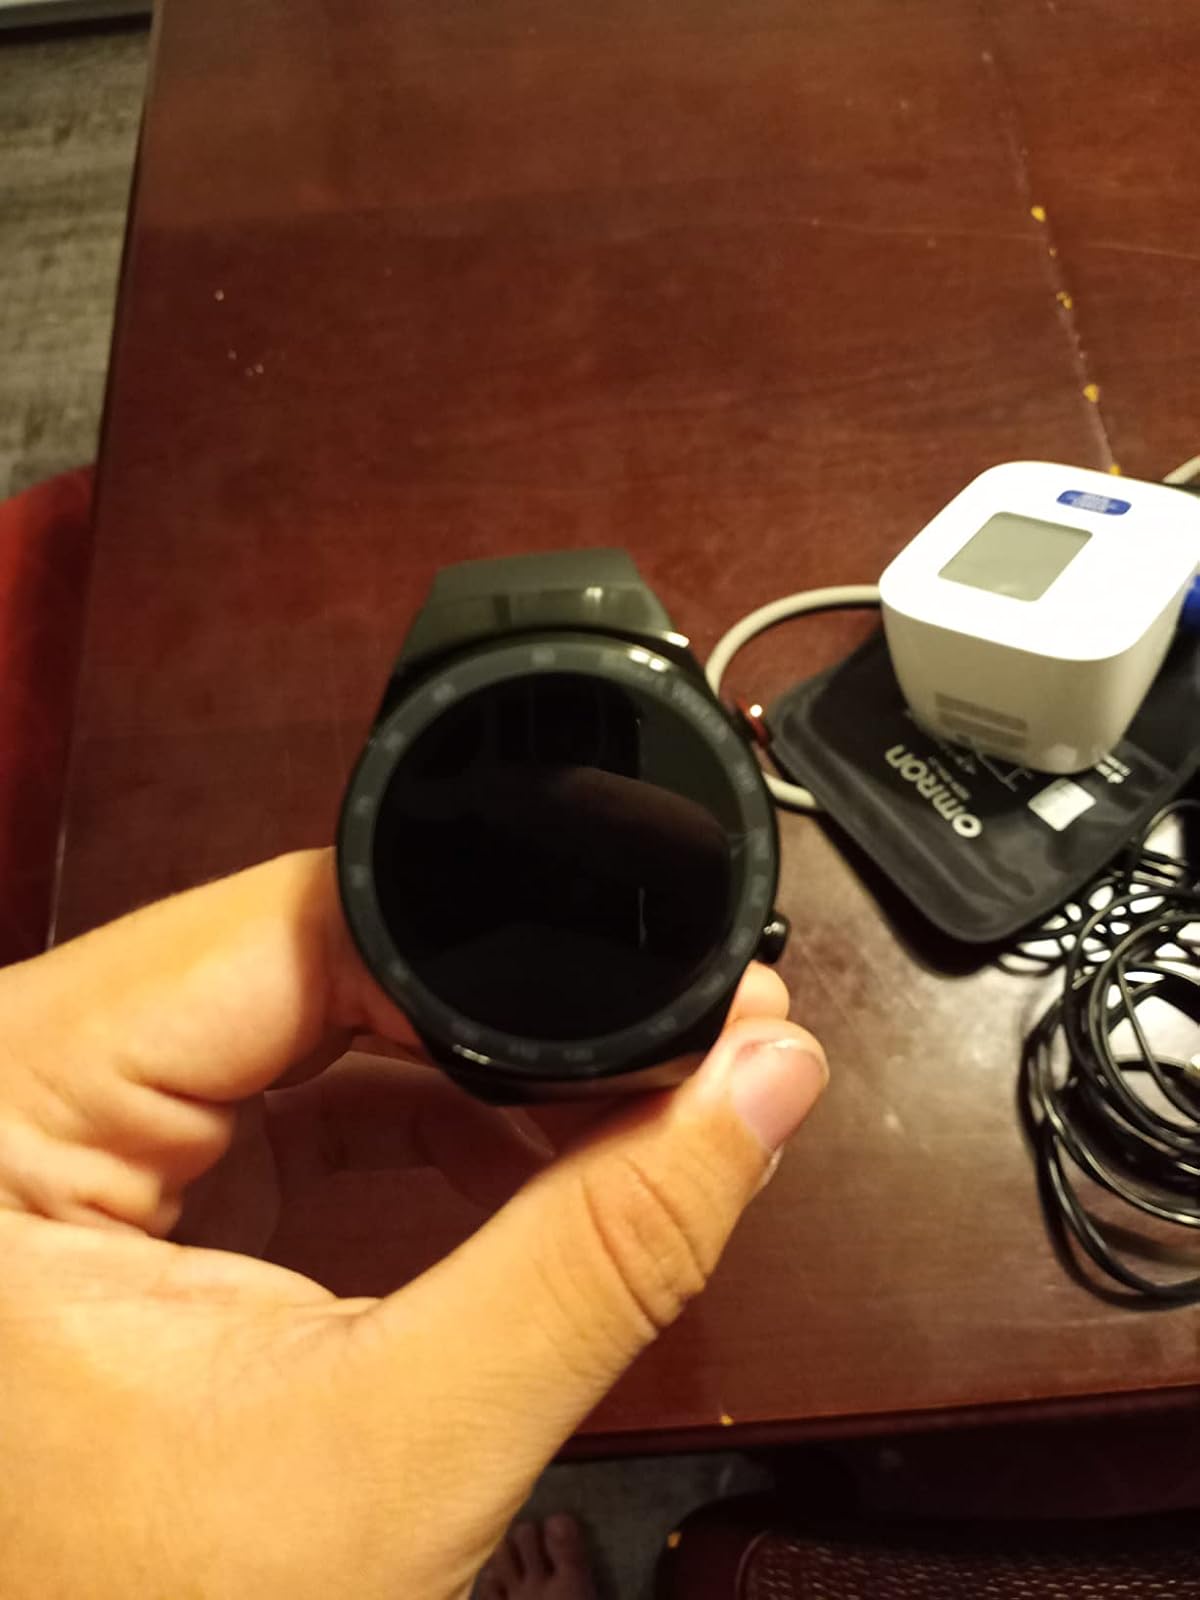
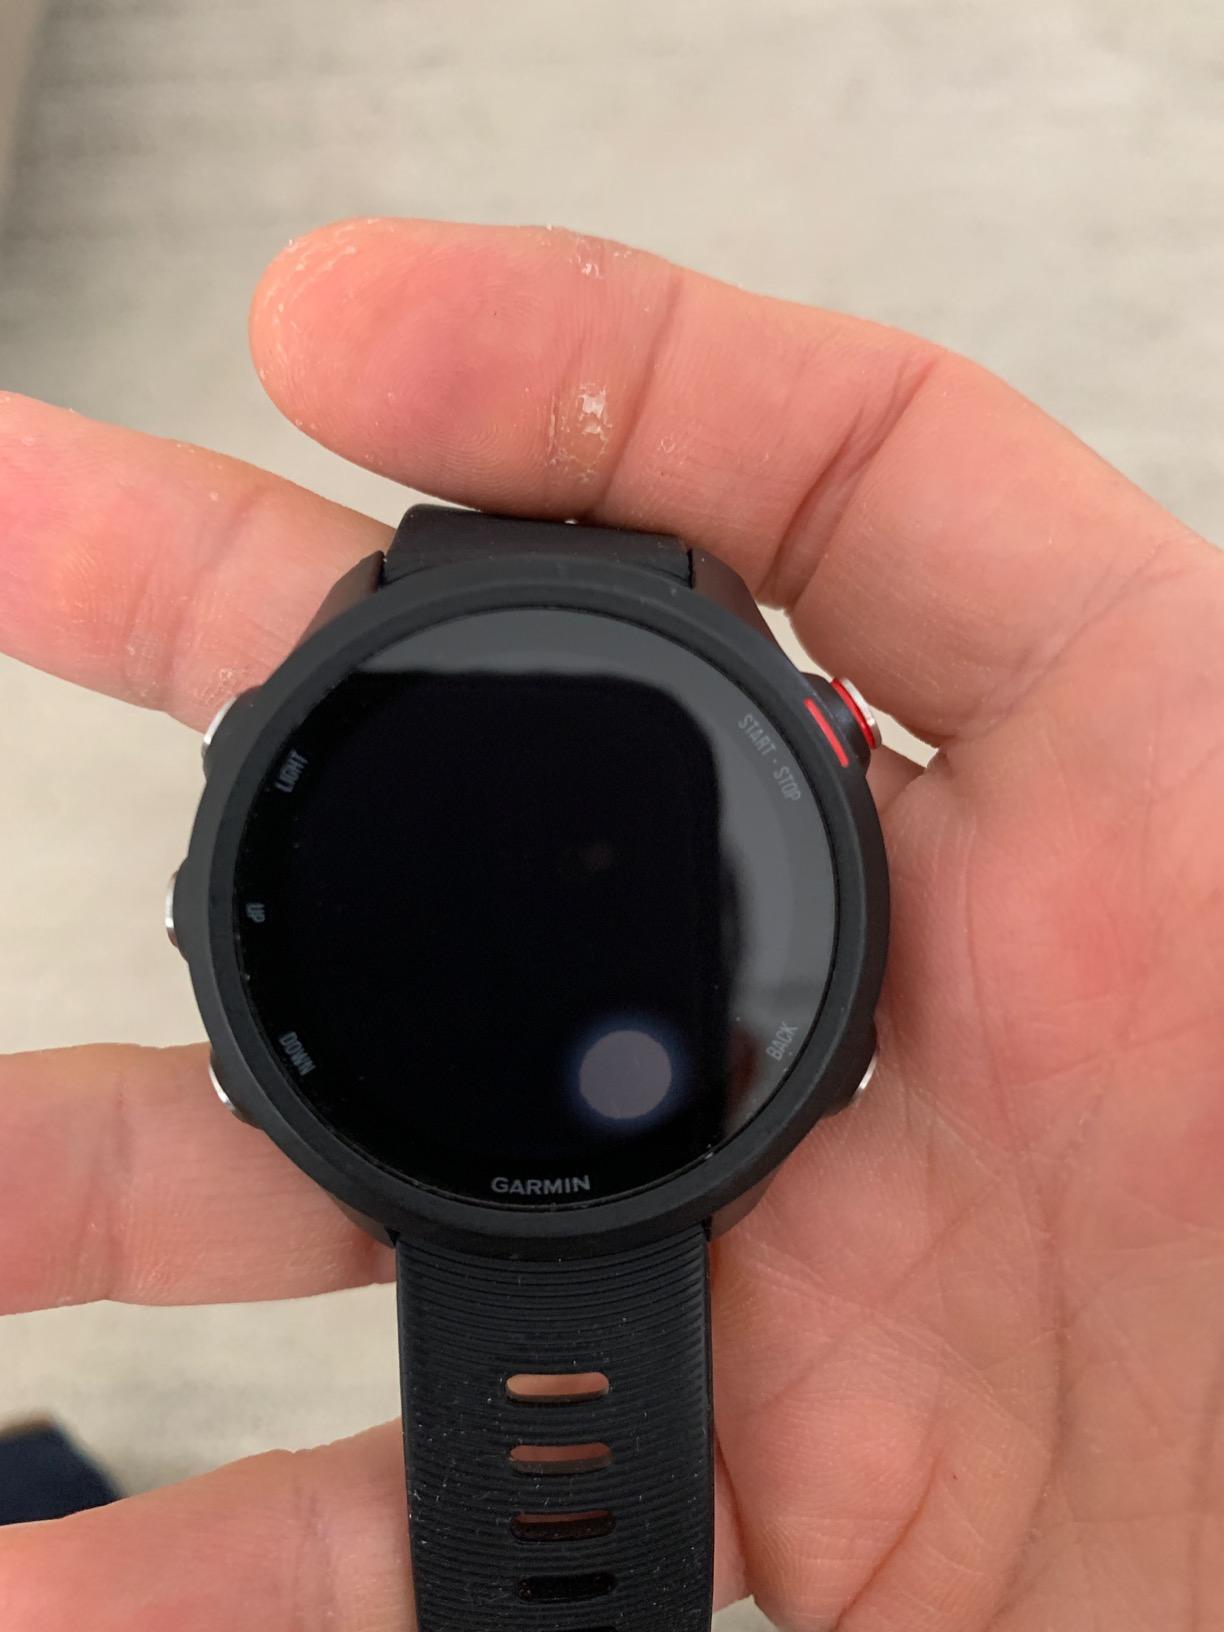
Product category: smartwatch
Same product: no